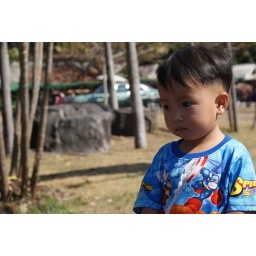
innocent face in kwan phayao lake